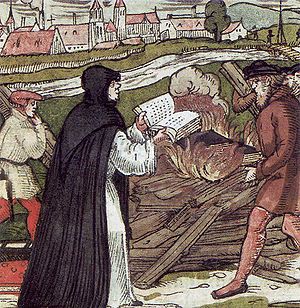
Martin Luther / Fra bullen Exsurge Domine til bandlysningen (1520–1521) / Det endelige brud
Luther brændte pavens bulle Exsurge Domine sammen med kirkelige retsbøger foran Elsterporten i Wittenberg 10. december 1520.
"""Luther"" omdirigeres hertil. For andre betydninger af Luther, se Luther.